Fatimid Caliphate

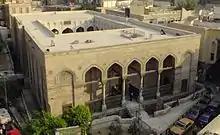
Al-Salih Tala'i Mosque in Cairo, built by Tala'i ibn Ruzzik in 1160 and originally intended to house the head of Husayn (the head ended up being interred instead at the present-day al-Hussein Mosque)

Once Egypt was sufficiently pacified and the new capital was ready, Jawhar sent for al-Mu'izz in Ifriqiya. The caliph, his court, and his treasury, departed from al-Mansuriyya in fall 972, traveling by land but shadowed by the Fatimid navy sailing along the coast. After making triumphant stops in major cities along the way, the caliph arrived in Cairo on 10 June 973. Like other royal capitals before it, Cairo was constructed as an administrative and palatine city, housing the palaces of the caliph and the official state mosque, Al-Azhar Mosque. In 988, the mosque also became an academic institution that was central in the dissemination of Isma'ili teachings. Until the last years of the Fatimid Caliphate, the economic centre of Egypt remained Fustat, where most of the general population lived and traded.